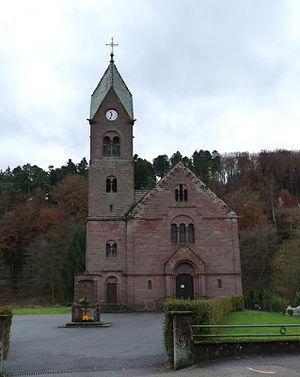
Eglise de Graufthal (commune d'Eschbourg, Bas-Rhin)
Graufthal, autrefois Krauffthal, est un écart de la commune d'Eschbourg situé dans le département du Bas-Rhin, en région Grand Est.